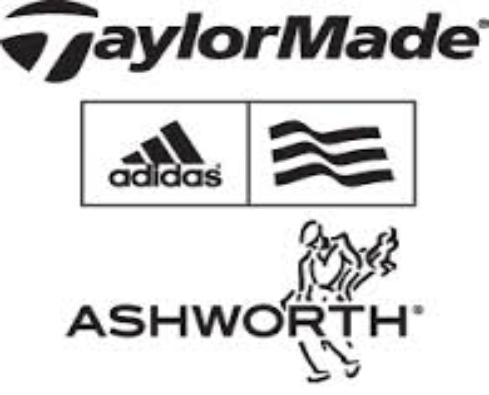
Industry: Sports